Lester C. Tichy

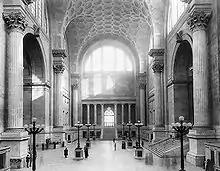

Dubbed a "[n]oted [a]rchitect" by 1956, Tichy ultimately left his mark on homes, railroad stations, dormitories, and even the paint schemes of Long Island Rail Road trains over the course of a long and varied career.